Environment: real
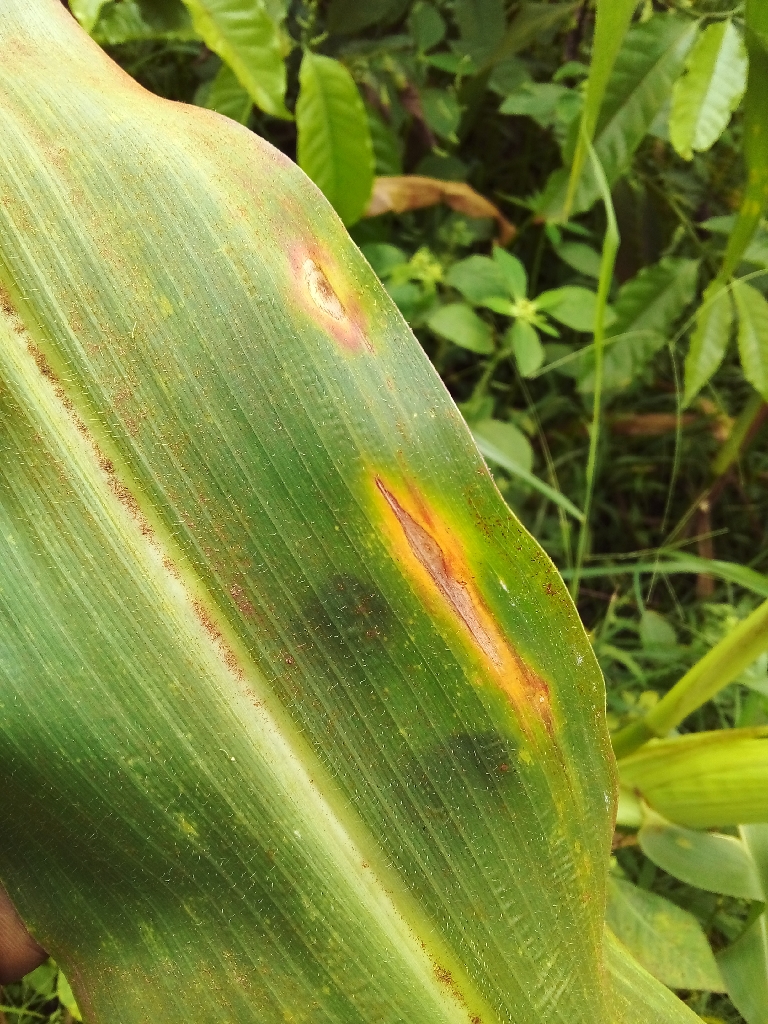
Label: northern_corn_leaf_blight